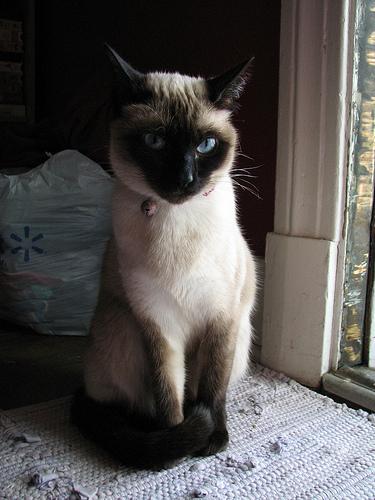
Breed: Siamese